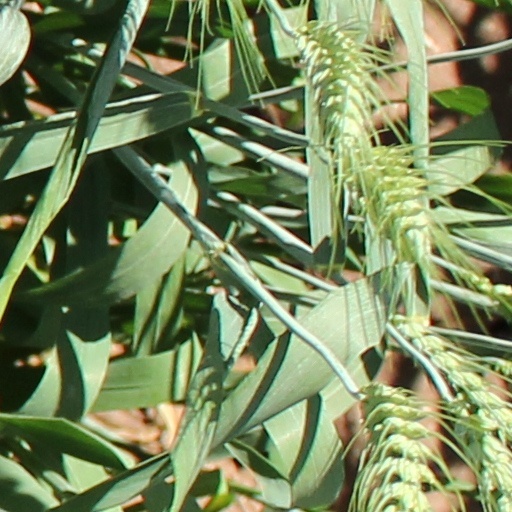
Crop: wheat